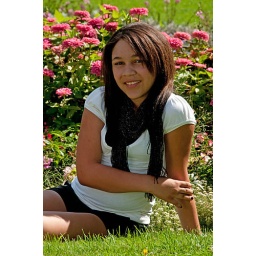
AlexisA; beautiful young lady setting on ground by flower bed; Model Release 20100816AA19961106